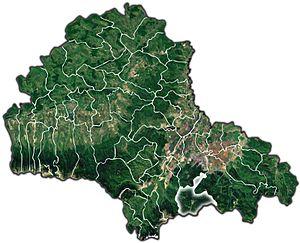
Predeal est une ville située dans le județ de Brașov, dans le centre de la Roumanie au niveau d'un col dans le défilé de Predeal et sur ses flancs environnants, à 1 033 mètres d'altitude.